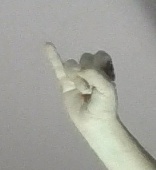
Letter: meem